Jesse Wardlaw

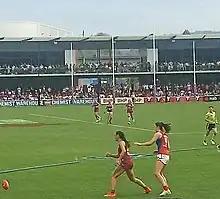
Jesse Wardlaw leads Melbourne's Tahlia Gillard in the race to the ball in the Season 7 AFLW Grand Final

She made her debut in the Lions' round 1 game against at Moreton Bay Central Sports Complex on 3 February 2019.